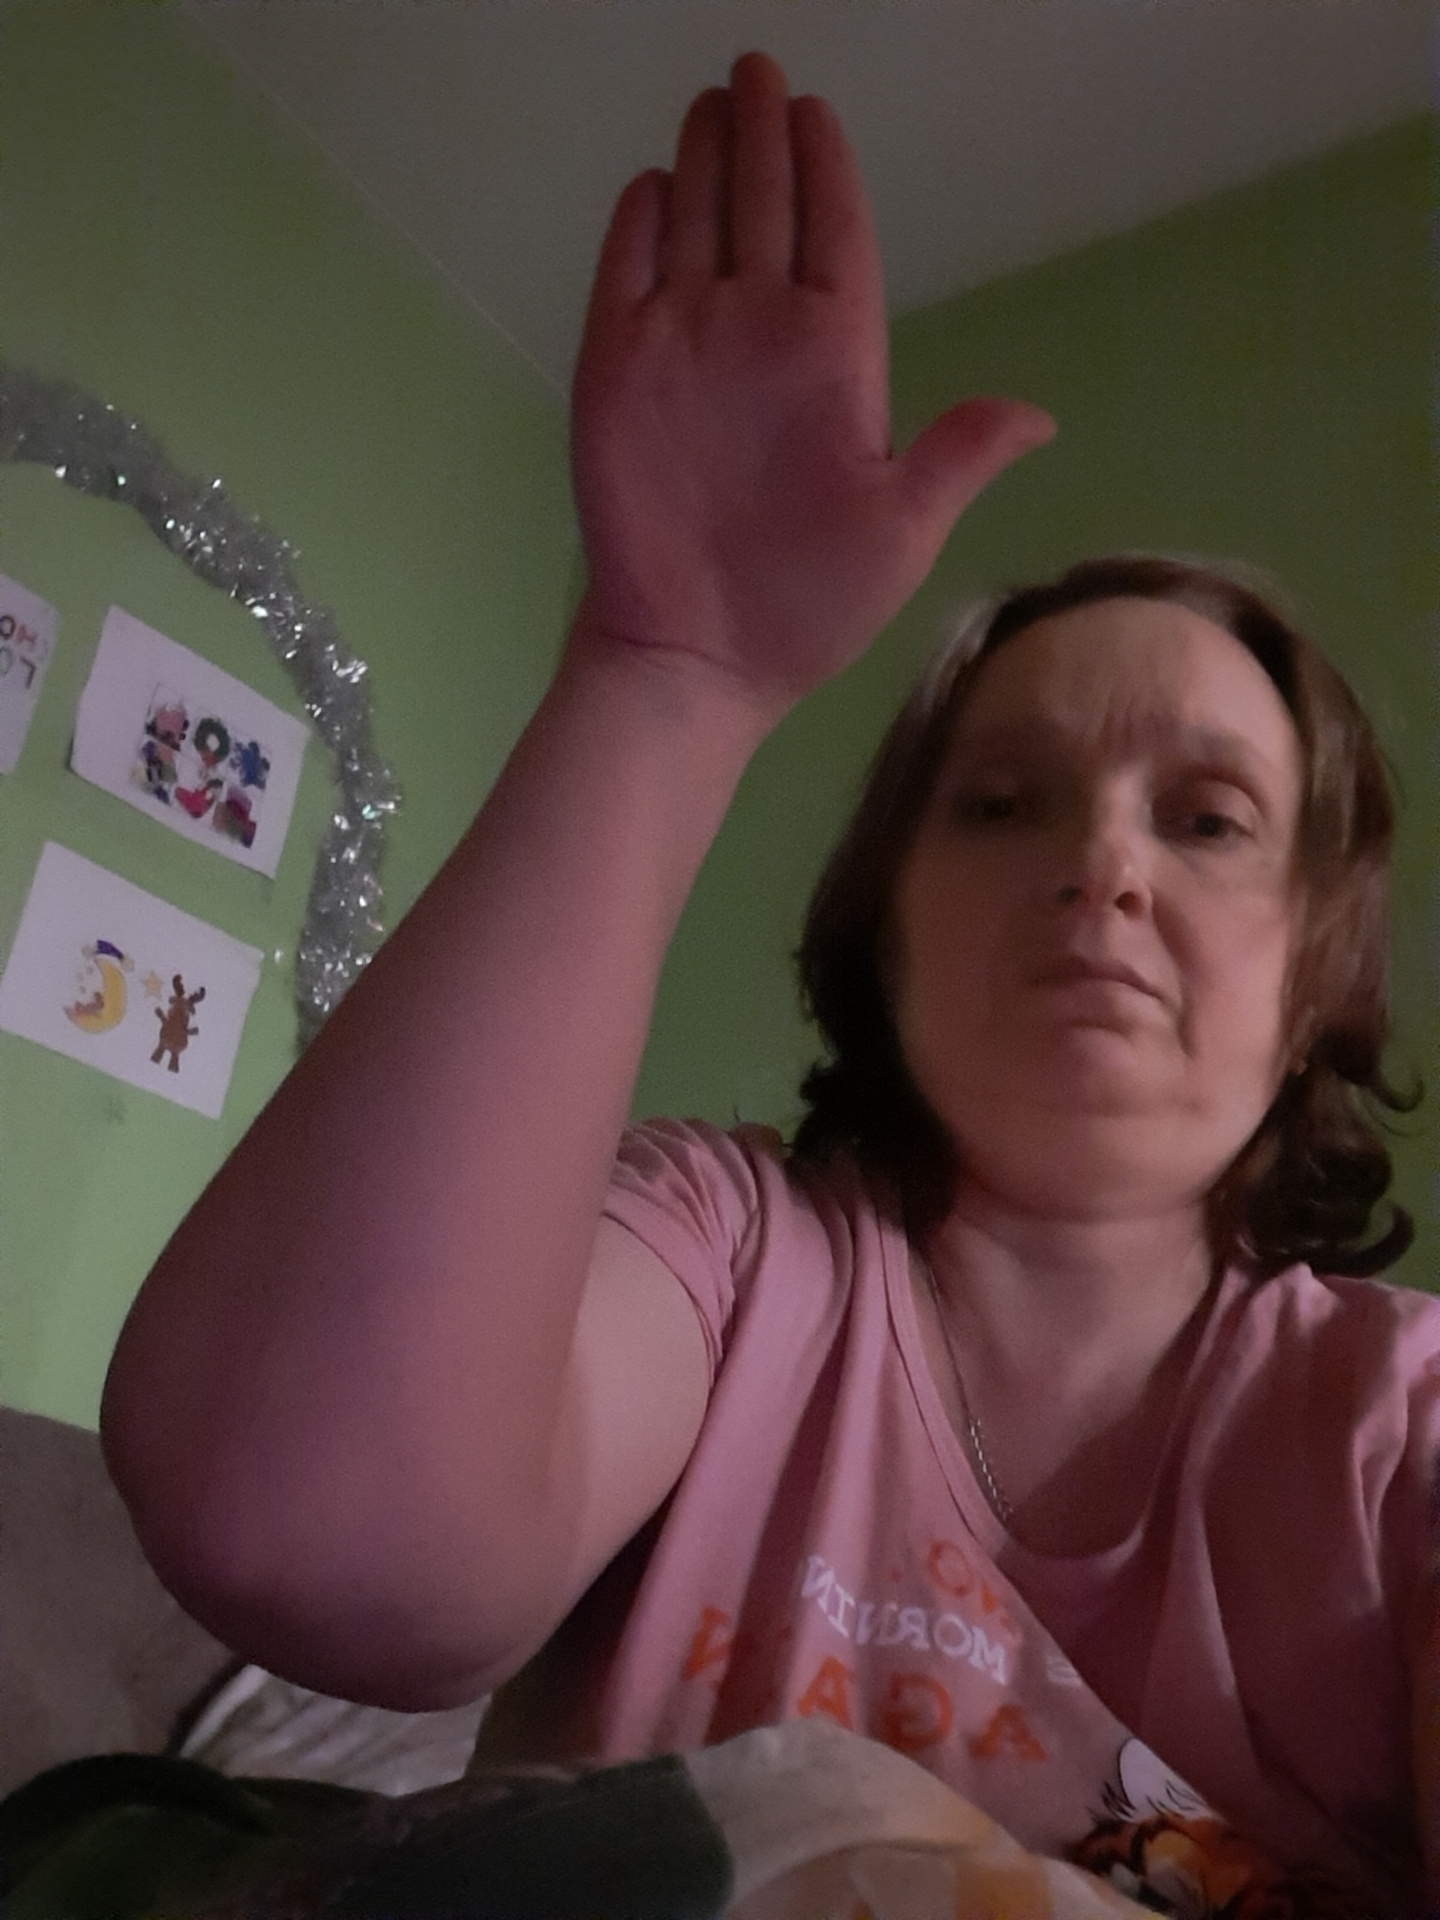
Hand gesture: stop